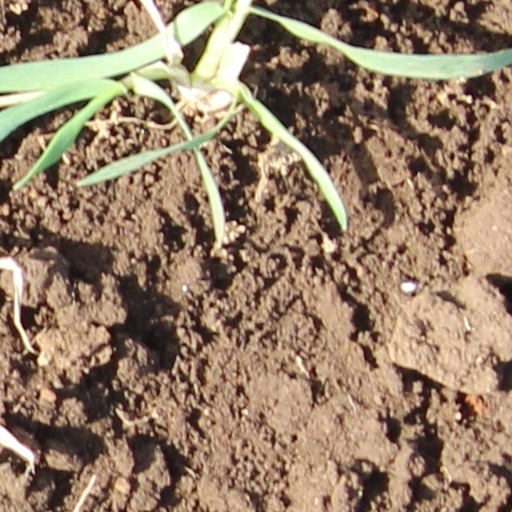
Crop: wheat